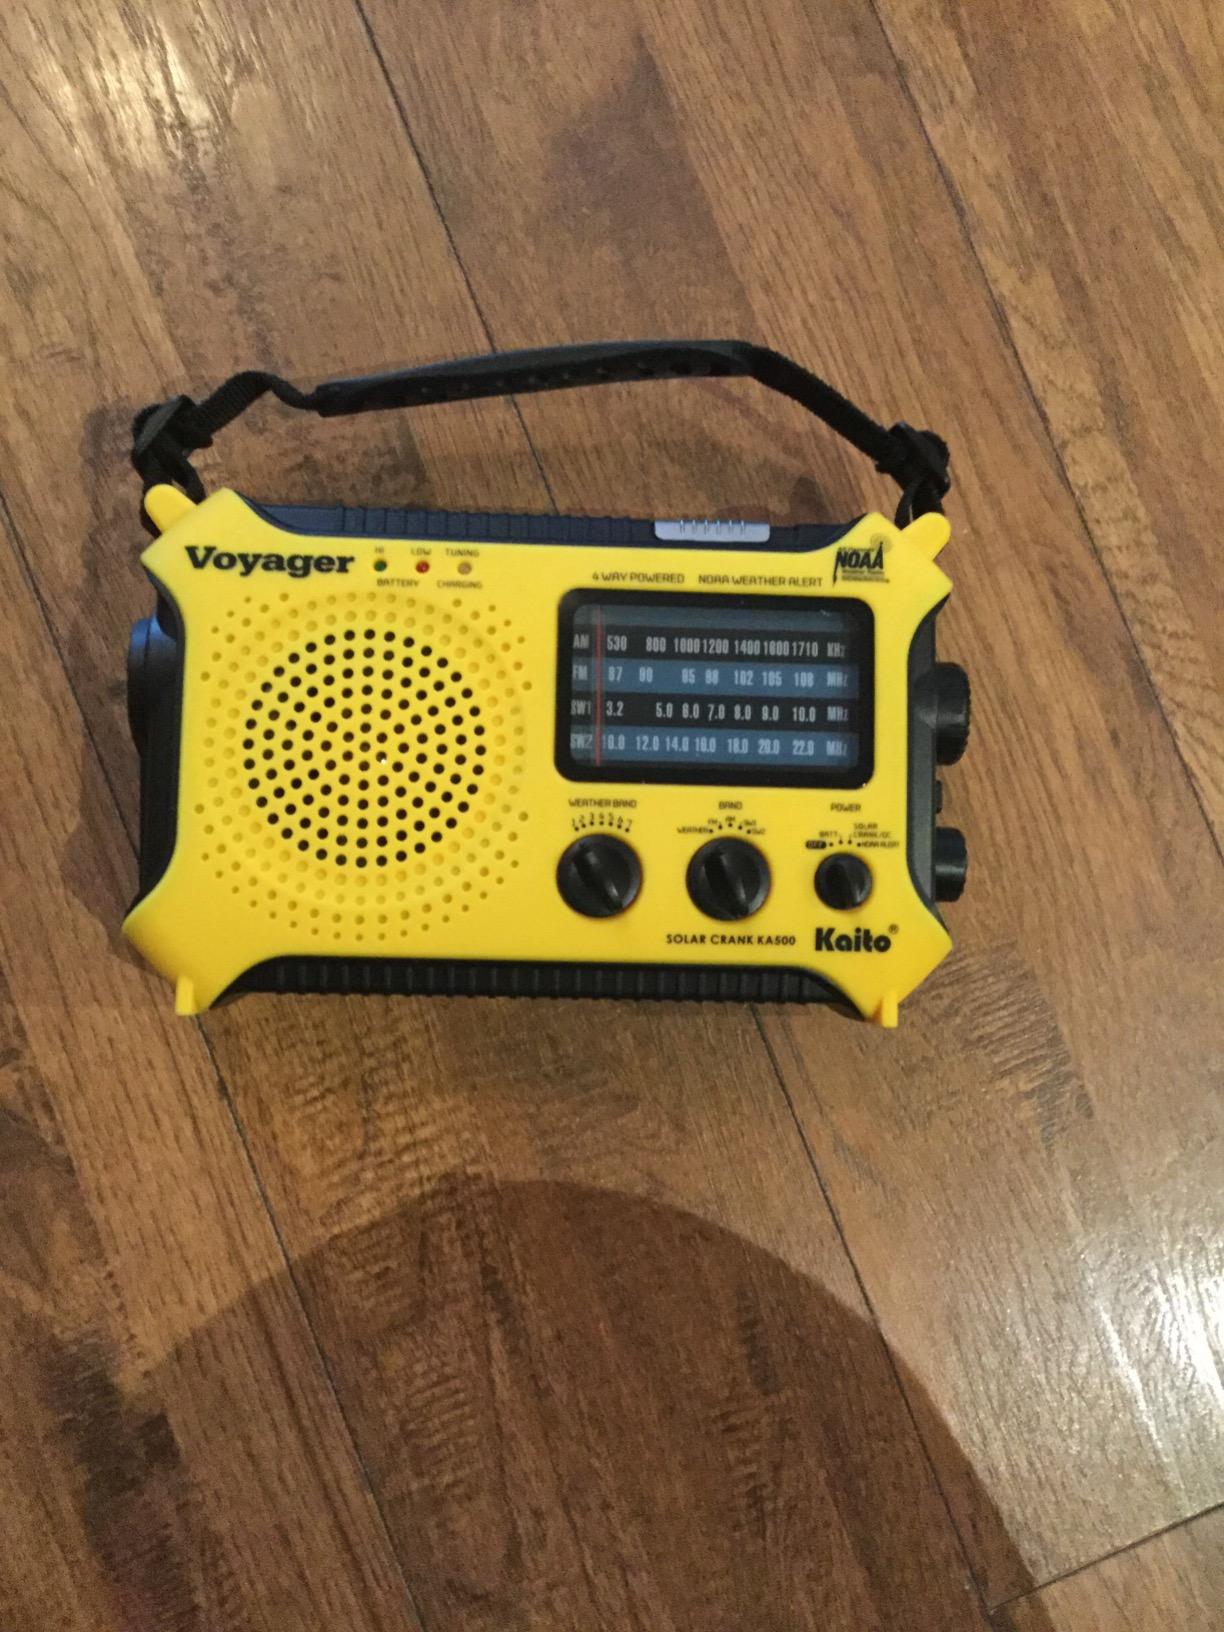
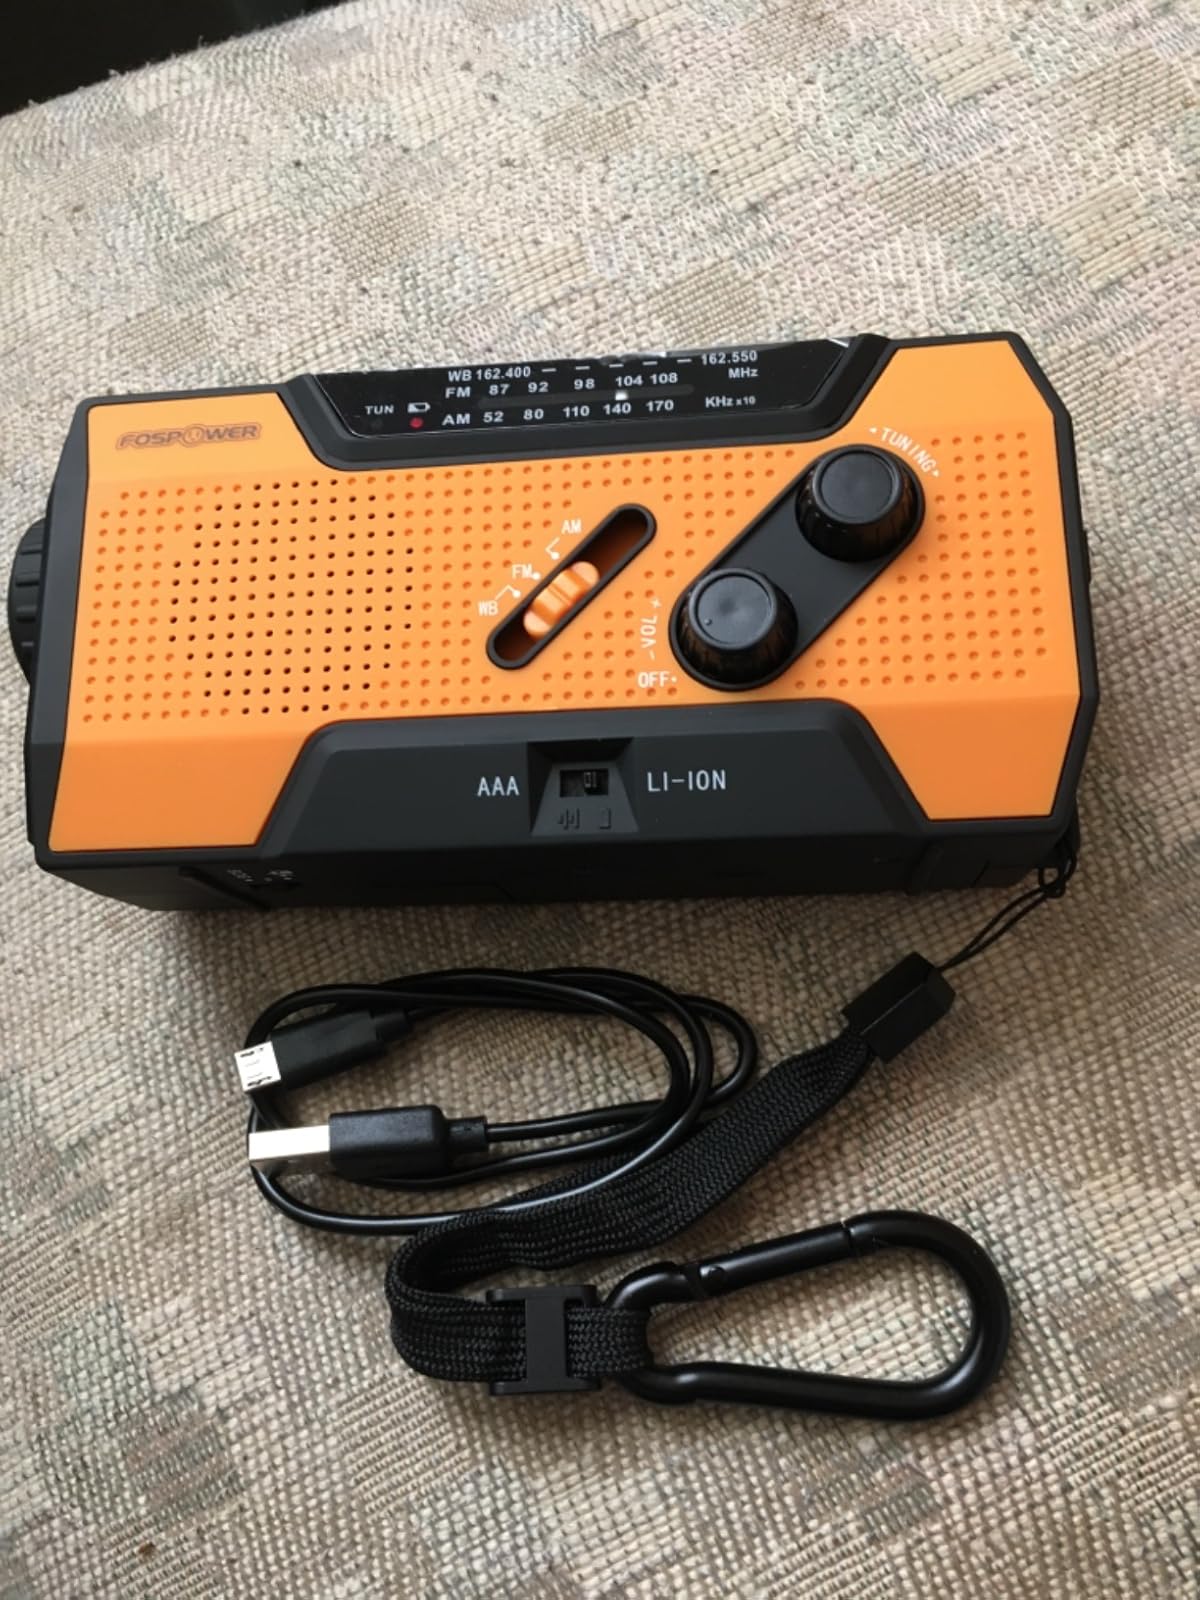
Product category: radio
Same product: no